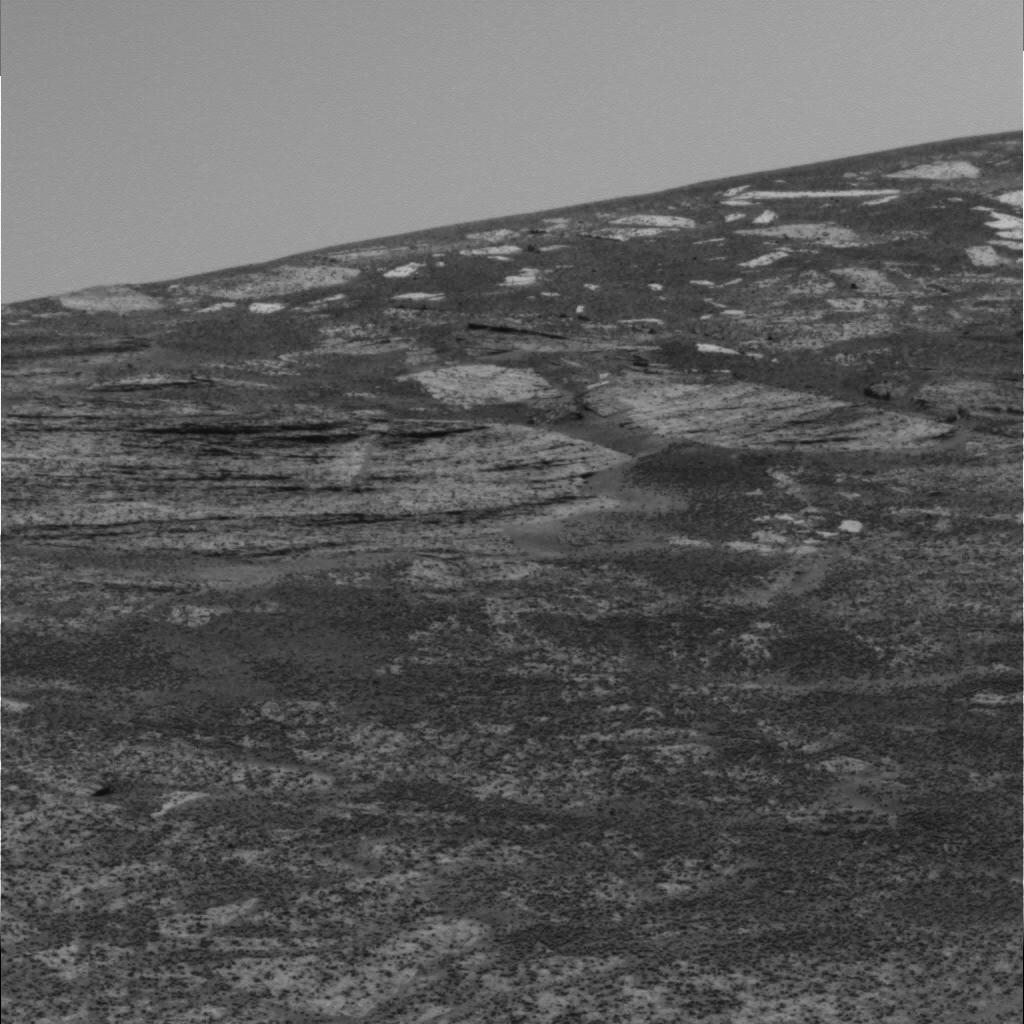
Surface features visible: Rock Outcrops, Rock (Linear Features), Soil, Spherules, Sky, Nearby Surface